Charnwood Forest Railway

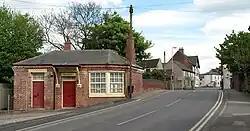
Whitwick station at road level

The branch was very picturesque, passing through the north-western corner of Charnwood Forest, which was a mass of bluebells in the spring resulting in the epithet "The Bluebell Line" in passengers days, although it was not the only line to be so termed. It was also known as the 'Bread and Herring Line' by the drivers and firemen.